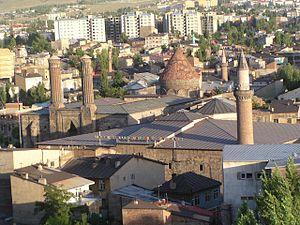
Erzurum ou Erzéroum est une ville d'Anatolie orientale ou d'Arménie occidentale, aujourd'hui en Turquie. Préfecture de la province du même nom, elle compte une population de 561 874 habitants.